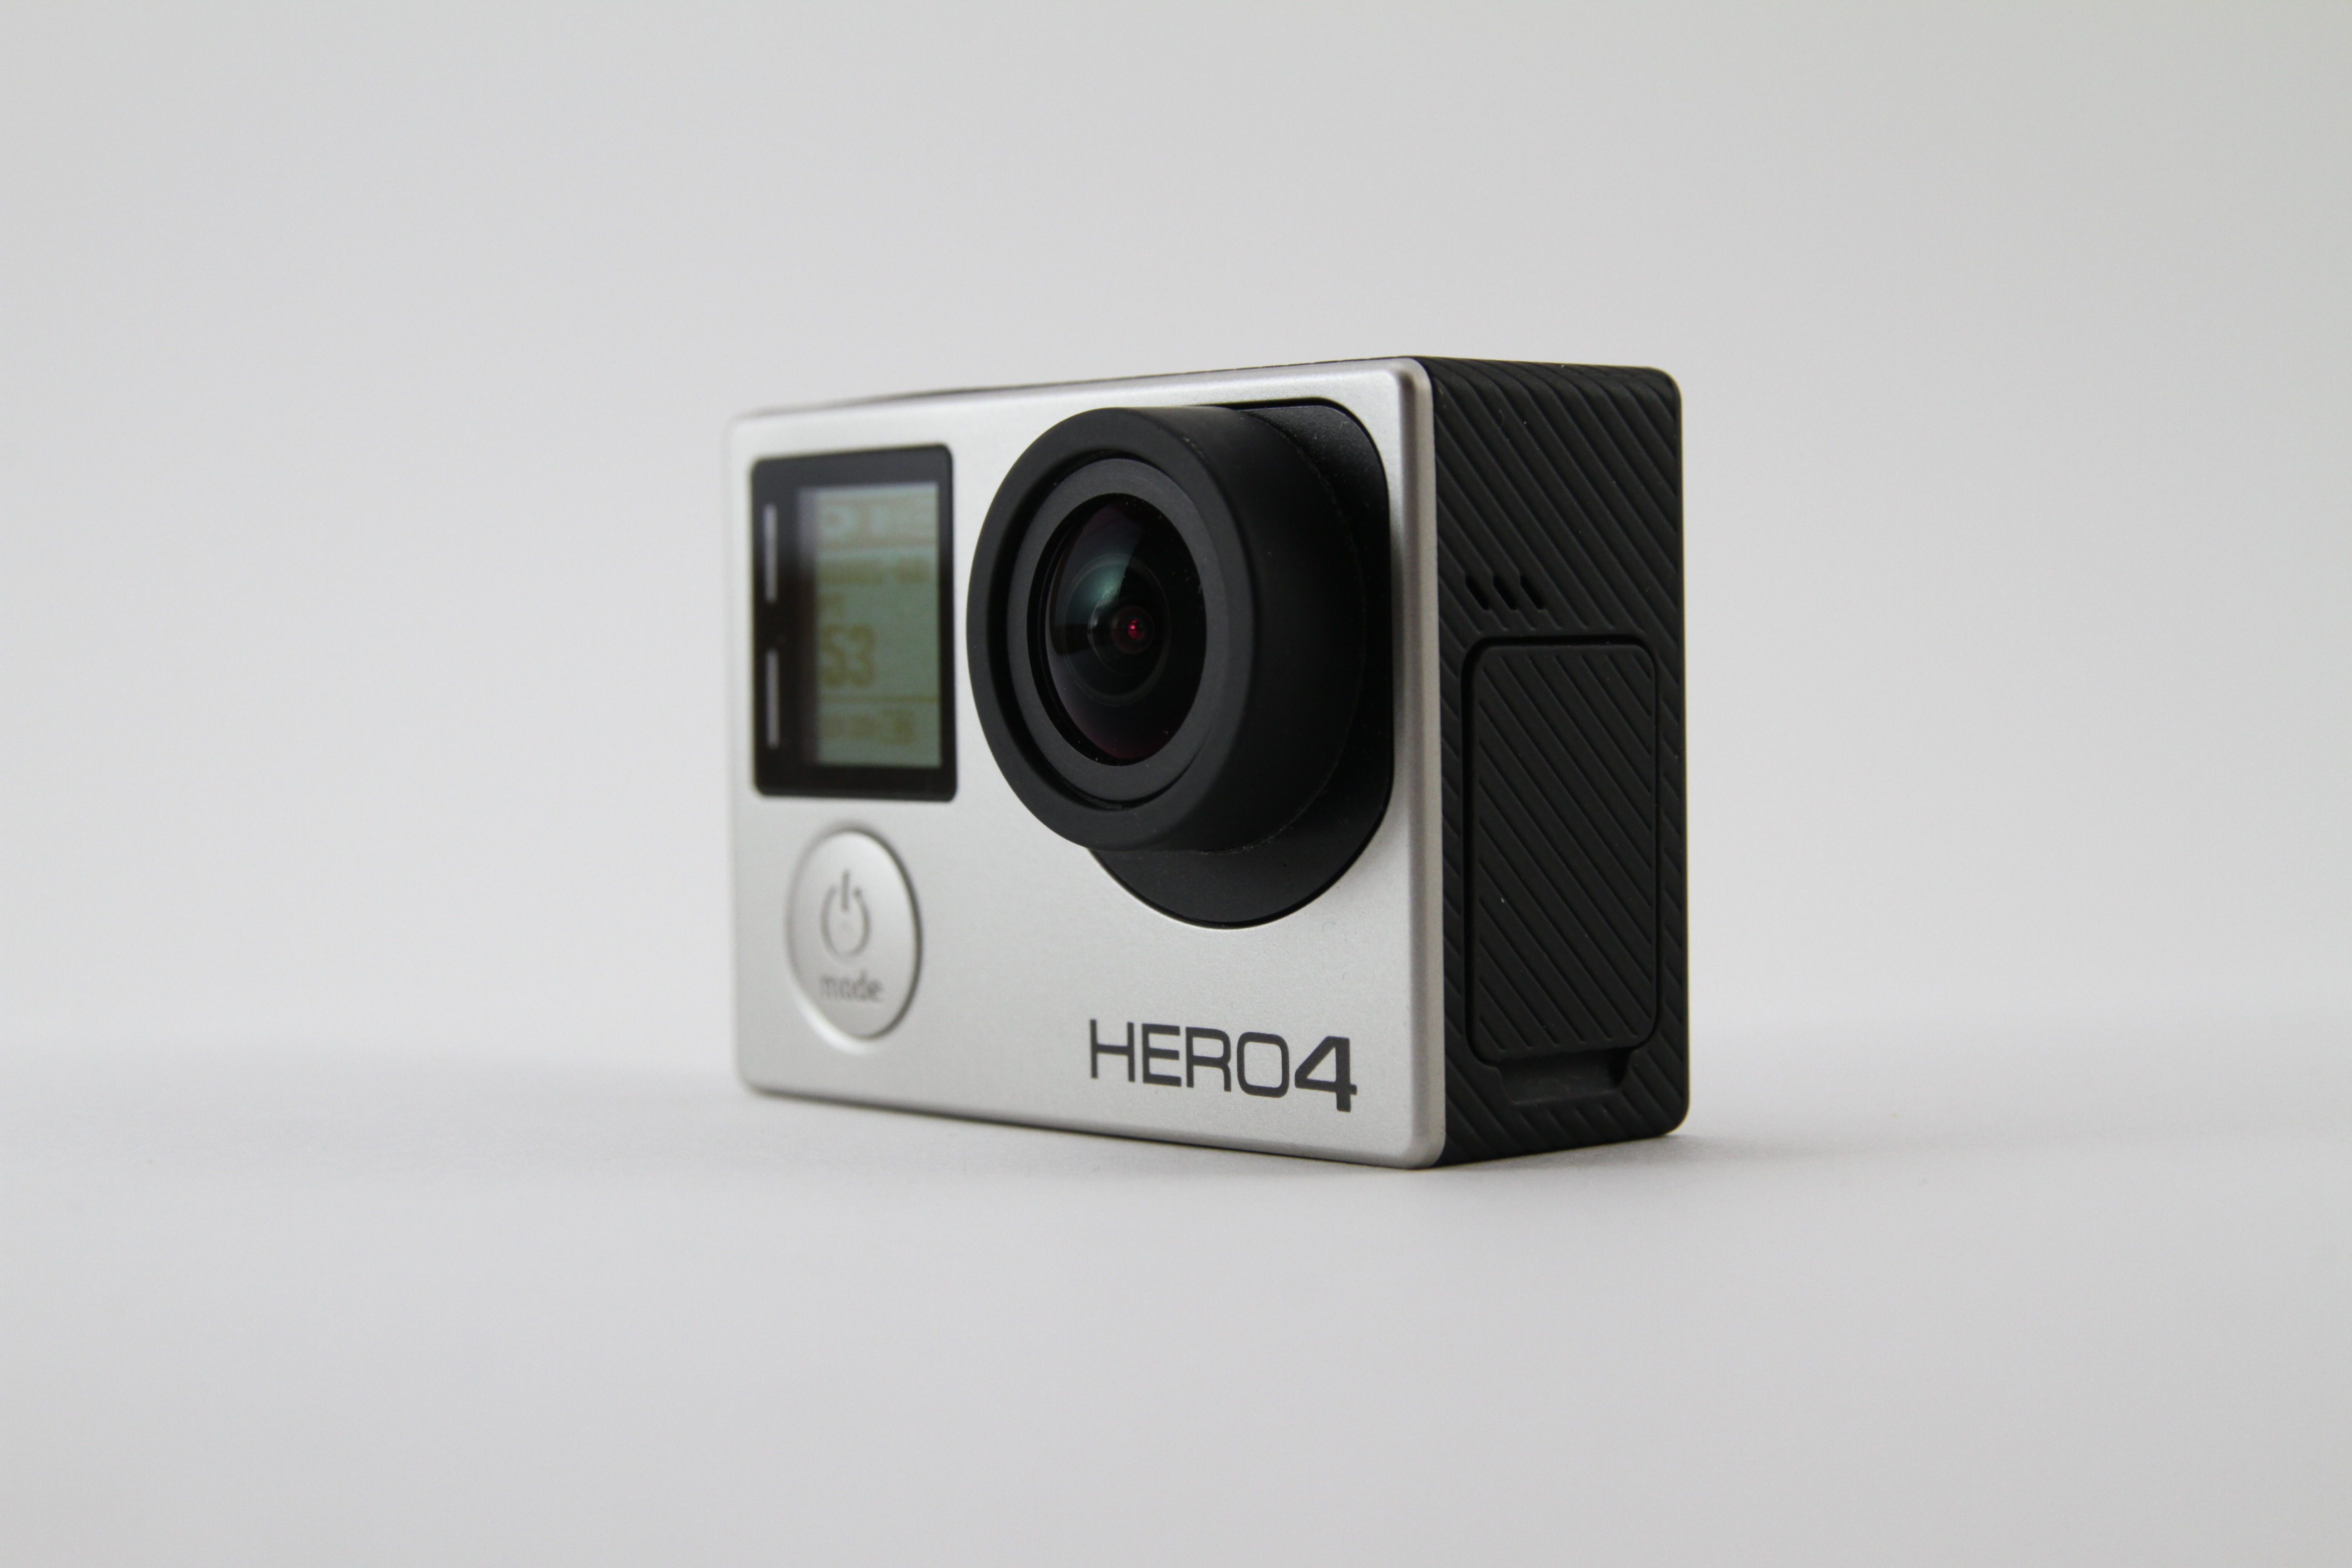
technology, camera, isolated, photo, action, video, digital camera, sports, silver, digital, gopro, 4, edition, pro, camera lens, multimedia, go, hero, cameras optics